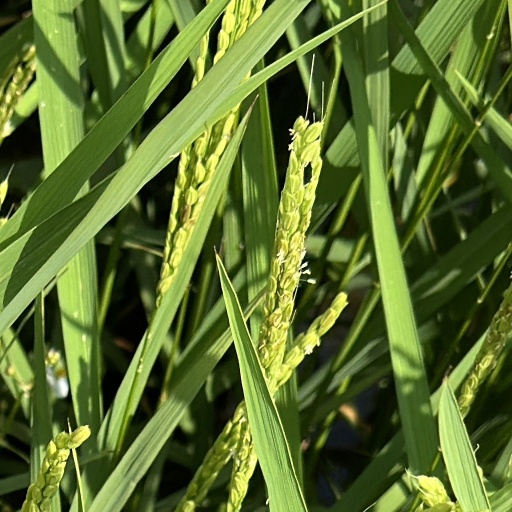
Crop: rice